Northern Syria Buffer Zone

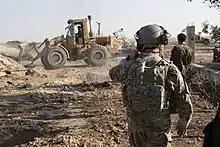
Syrian Democratic Forces dismantle border fortifications in northern Syria under the supervision of U.S. soldiers, 22 August 2019

In mid-August 2019, the head of the Syrian Democratic Forces revealed that the two sides had agreed on the specifics of the safe zone deal. They were listed as follows: